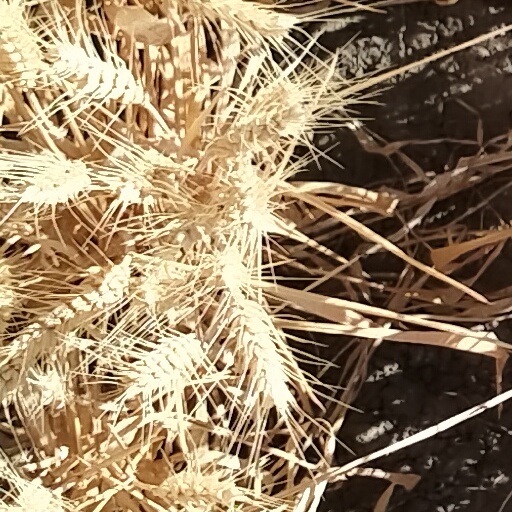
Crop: wheat